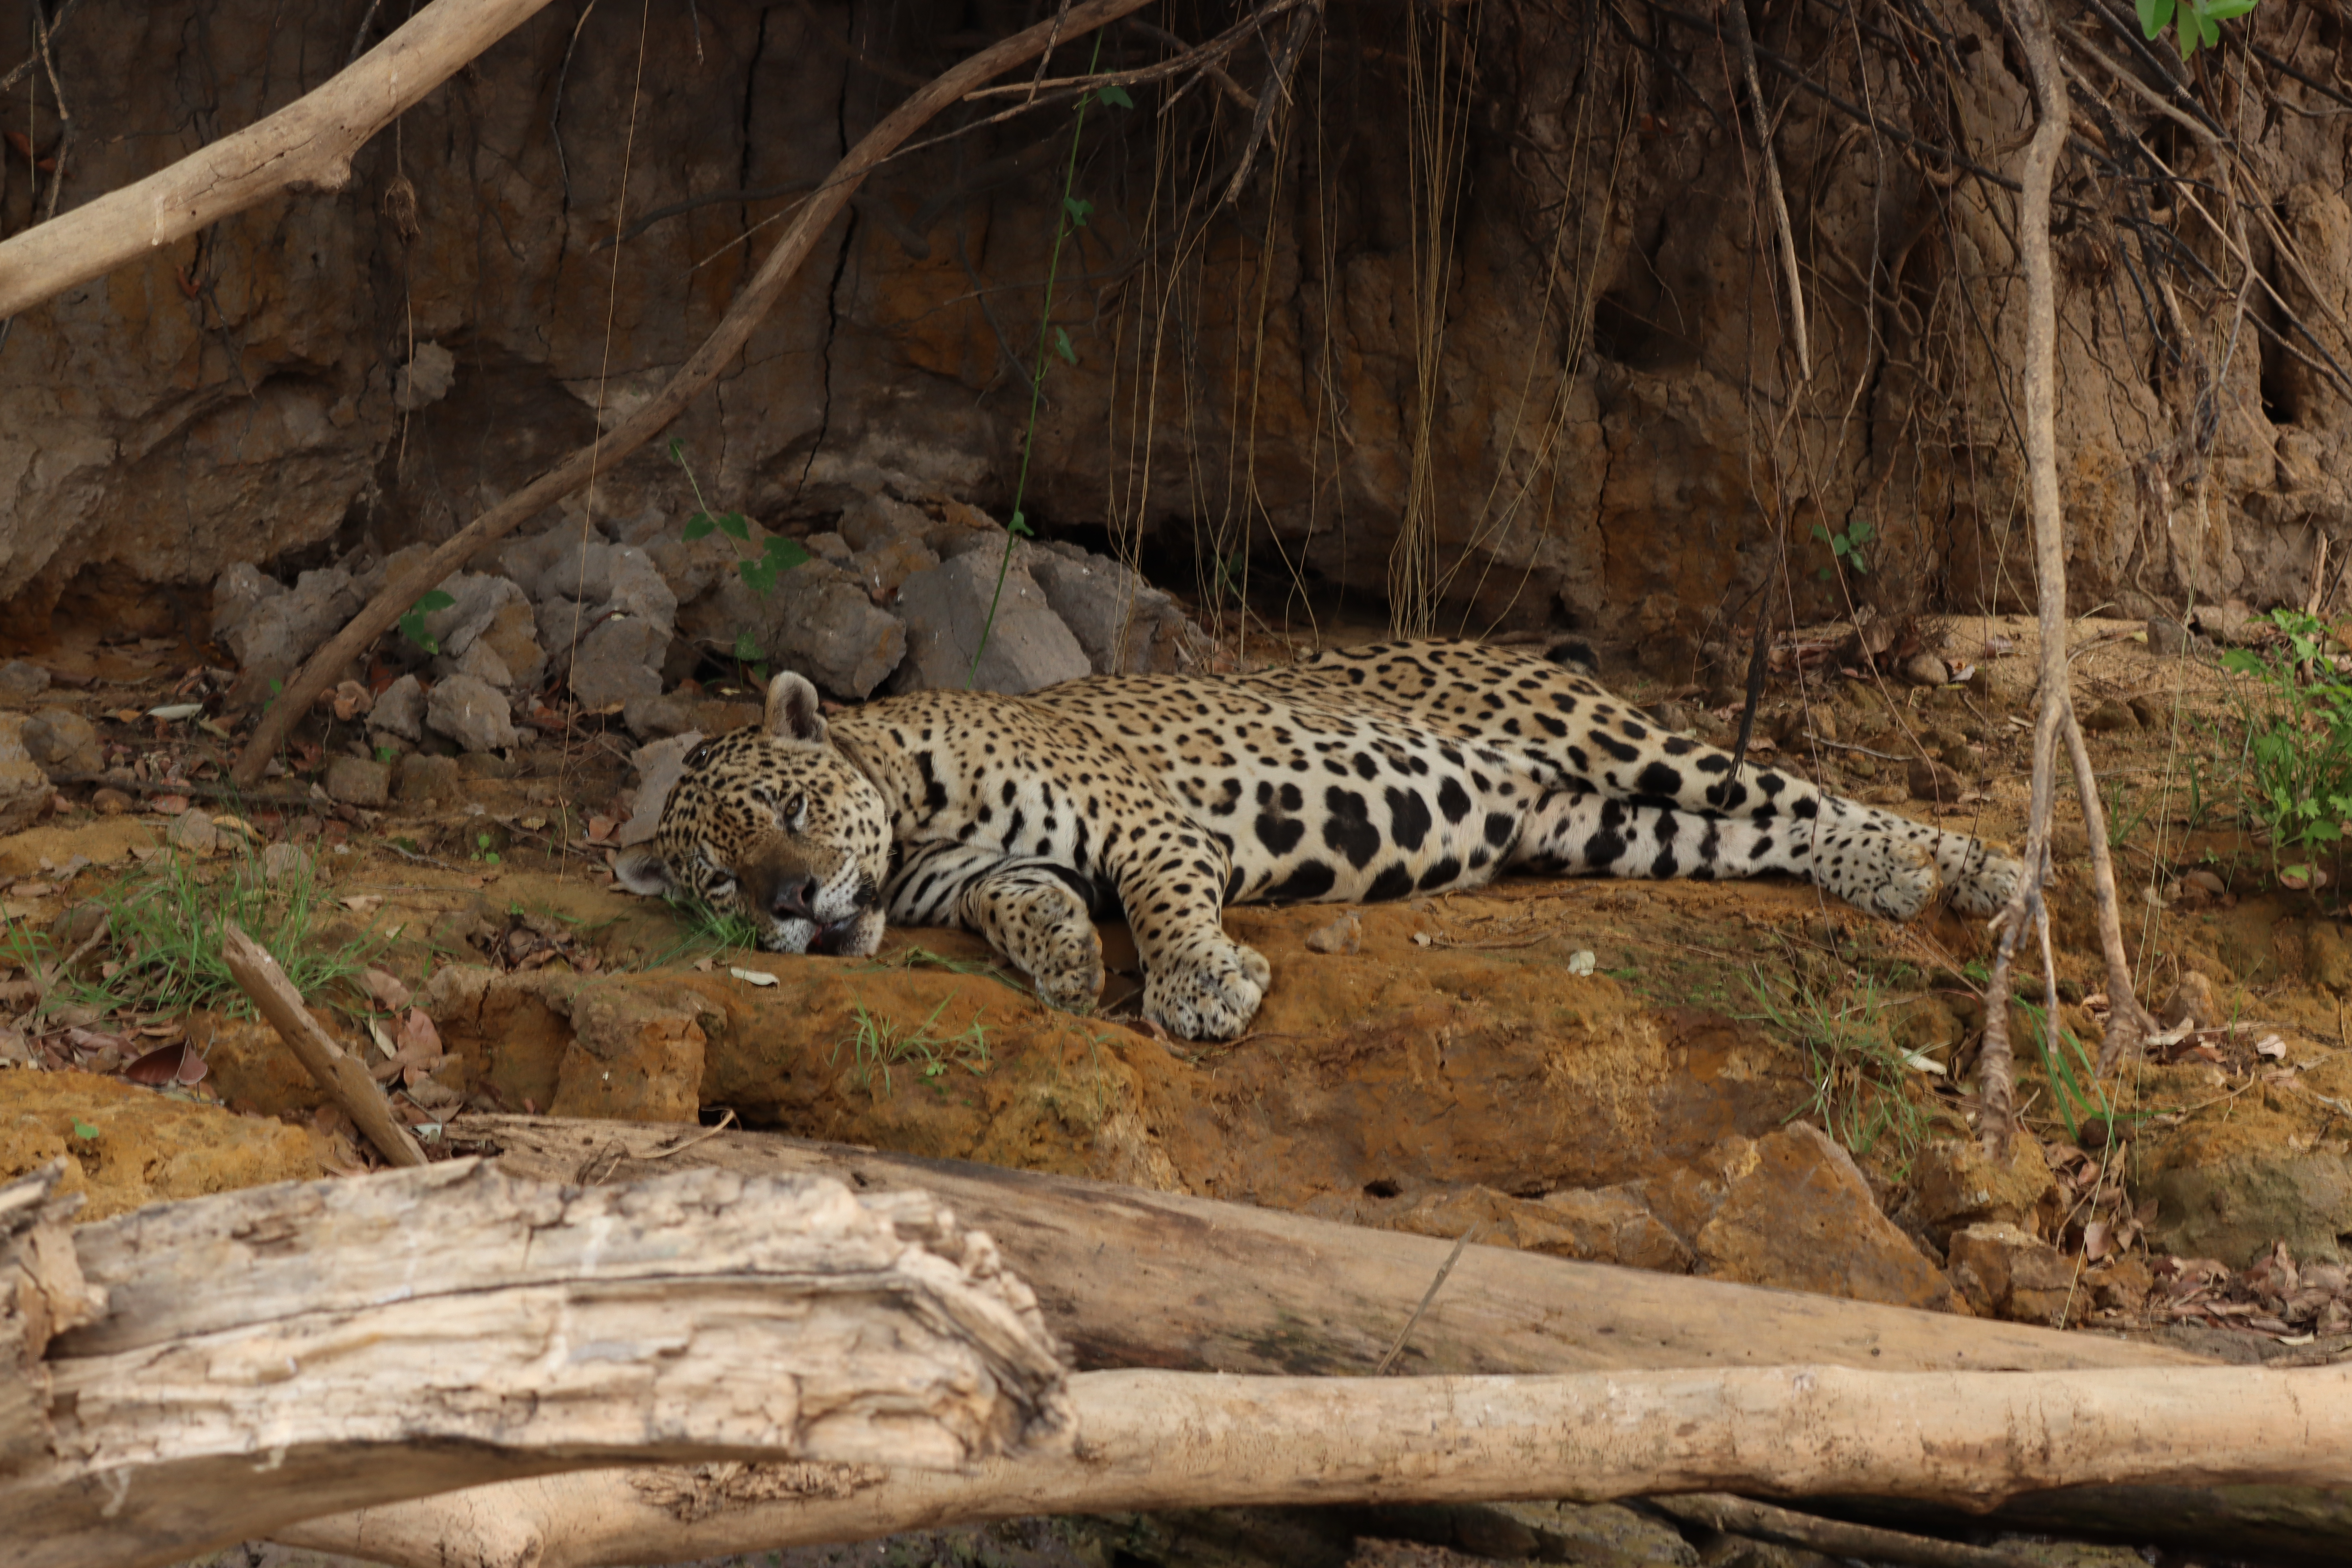
Jaguar: Ousado